Niseko, Hokkaido

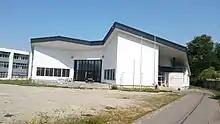
Hokkaido International School Niseko

Hokkaido International School (HIS) in Niseko is a private, coeducational day school that offers a western-style education from pre-school through 6th grade for students of all nationalities. English is the language of instruction. The school was established in 2011 and is a branch of Hokkaido International School in Sapporo. HIS Niseko and HIS Sapporo are the only international schools on the island of Hokkaido.